Stadtwerke Köln

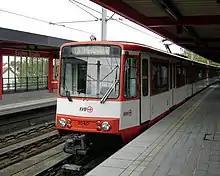
KVB train at the elevated Escher Straße station in Cologne

City rail transport in Cologne dates back as far as 1877 when the first horse-drawn railway was operated, by the 1900s electric trams had been introduced. During the first half of the twentieth century the network expanded in all directions, further expansion occurred in the second half of the century; in particular underground railways; by 1974 over 40 km of underground track and 13 km of overhead track had been built. In 1960 the company became an "aktiengesellschaft" (limited company) owned by the City of Cologne and Stadtwerke Köln.